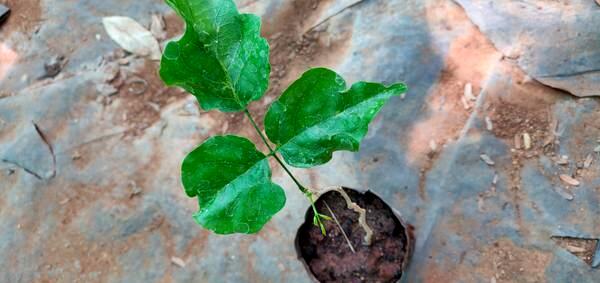
Plant: Honge